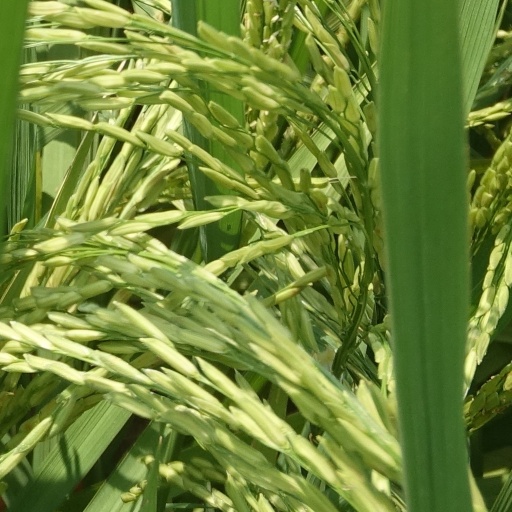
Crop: rice